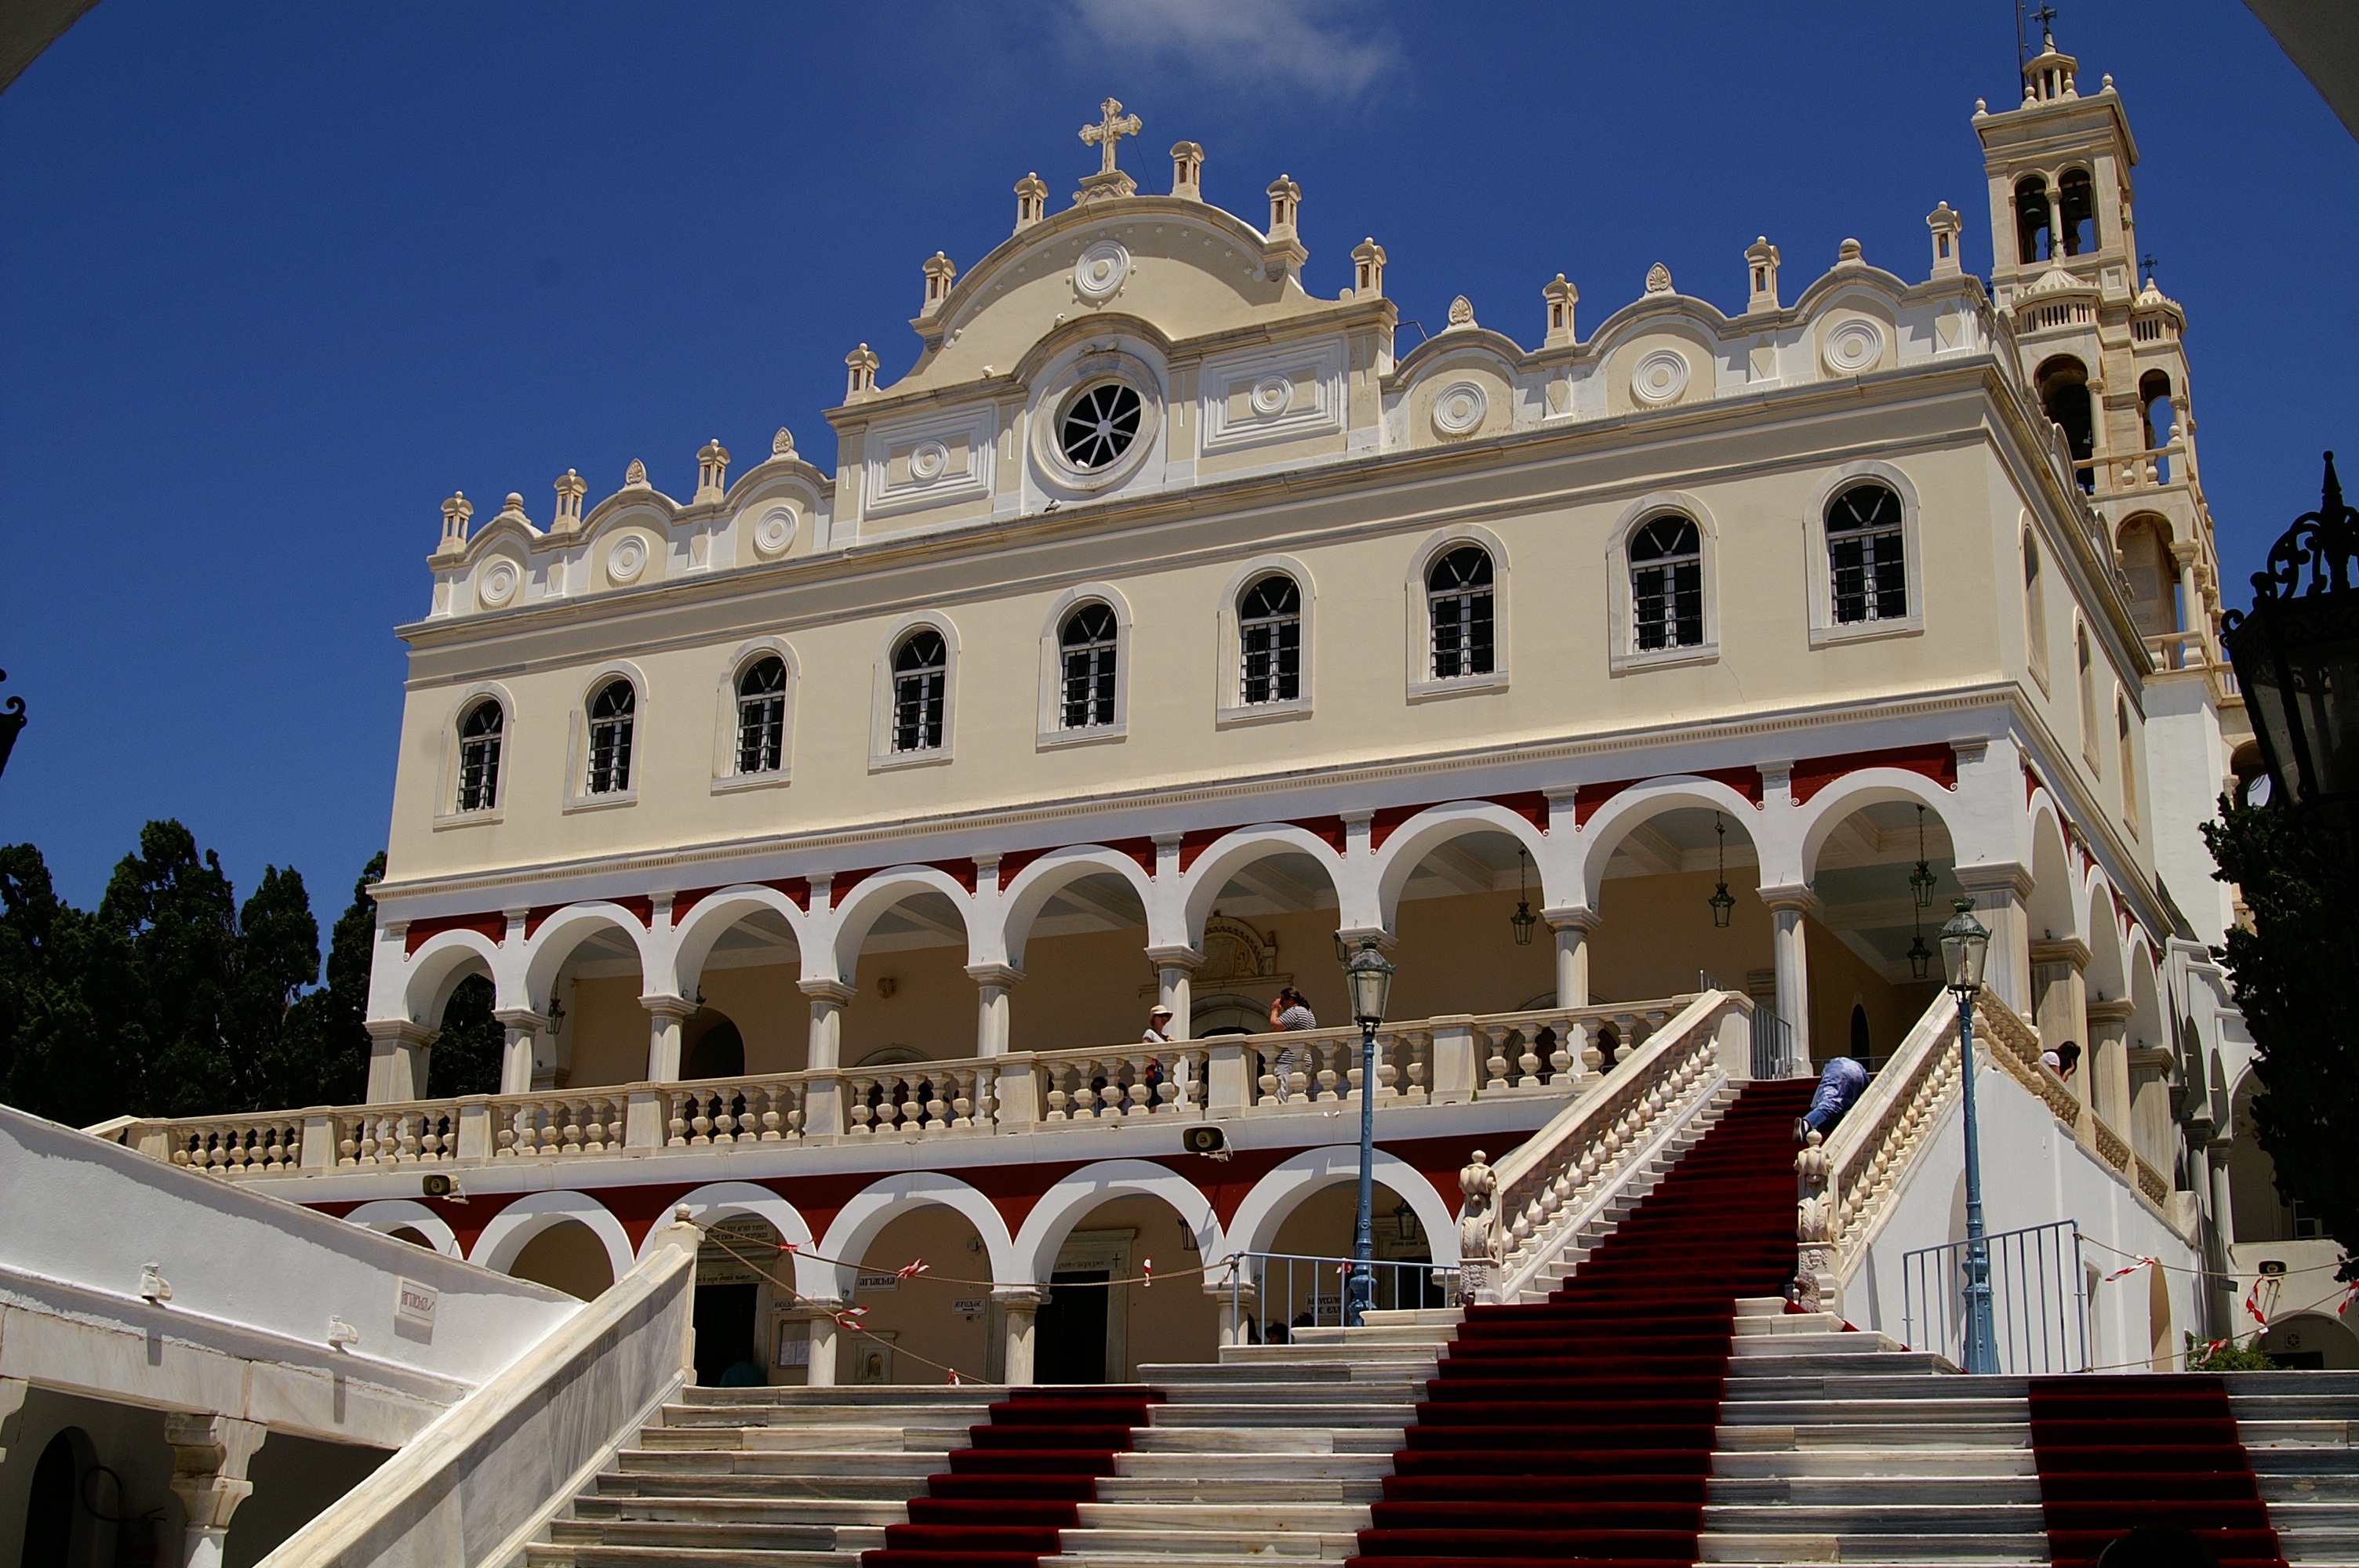
architecture, building, palace, island, landmark, facade, tourism, holidays, mary, wonders, ancient history, ancient roman architecture, tinos